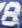
Number: 8